Fenestron

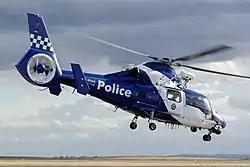
Fenestron on a Eurocopter AS-365-N3 Dauphin of the Victoria Police

During the 1990s, a third generation Fenestron was produced by Eurocopter (Aérospatiale's multinational successor), equipped with unevenly-spaced blades in order to optimize its noise levels; this unit was first fitted onto the company's EC135 helicopter, and was later incorporated into the designs of the EC130 and the EC145, the latter of which having original been produced for over a decade with a conventional tail rotor. During the 2010s, multinational helicopter manufacturer Airbus Helicopters (a rebranded version of the Eurocopter entity) developed the Fenestron further for their new H160, a medium-twin sized rotorcraft; in this revision, the fan duct was intentionally sloped by 12 degrees to achieve improved performance and greater stability when being operated with higher payloads and flown at lower speeds.